Siachen Base Camp (India)

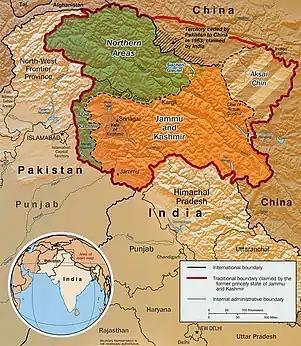
Indo-Pak mutually-agreed undisputed ""International Border"" (IB) in the black line, Indo-Pak ""Line of Control"" (LoC) in black dotted line in the north and west, Indo-Sino ""Line of Actual"" (LAC) in black dotted line in the east, Indo-Pak line across Siachen in north is ""Actual Ground Position Line"" (AGPL). The areas shown in green are the two Pakistani-controlled areas: Gilgit–Baltistan in the north and Azad Kashmir in the south. The area shown in orange is the Indian-controlled territories of Jammu and Kashmir, and Ladakh, and the diagonally-hatched area to the east is the Chinese-controlled area known as Aksai Chin. ""Territories ceded by Pakistan to China claimed by India"" in the north is Shaksgam (Trans-Karakoram Tract).

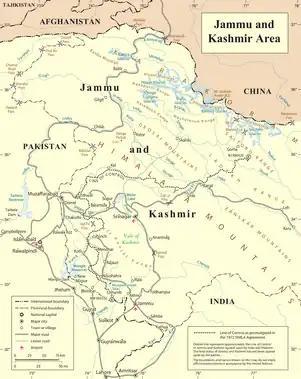
United Nations map of Siachen Glacier showing ""Point NJ980420"" (Point NJ9842) as the starting point of the ""Actual Ground Position Line"" (AGPL) and the Nubra River valley and Siachen Glacier held by India. The AGPL starts from NJ9842 and goes north near Gyong La, Chumik Kangri, Saltoro Kangri, Bilafond La, and Sia La to Indira Col West. Goma military camp, Masherbrum Range, Baltoro Glacier, Baltoro Glacier, Baltoro Muztagh and K2 to the west are held by Pakistan.

Siachen Base Camp, 12,000 feet above sea level at Partapur, is a base camp of 102 Infantry Brigade (Siachen brigade) of XIV Corps of Indian Army which protects 110 km long Actual Ground Position Line (AGPL) with at least 108 forward military outposts and artillery observation posts in the disputed region of Siachen Glacier in Ladakh Union Territory of India. It is approximately 6 hours drive north from the town of Leh via one of the highest vehicle-accessible passes in the world, Khardung La at 17,582 feet. Bana Top (20,500 ft) is the highest post in the region, which requires 80 km and 20 day trek for troops. "Pahalwan Post" (about 20,000 ft) and posts near Indira Col (about 19,000 ft) are other high posts. "Kumar Post" or "Kumar Base", named after the Colonel Narendra "Bull" Kumar, serves as the battalion head quarter located 60 km from the Siachen base towards Indira Col. The "Siachen Brigade" consists of five to eight battalions of Ladakh Scouts supported by artillery, air defence, engineer and other logistic units. Pakistan has not been able to scale the crest of the Saltoro Range occupied by India. The temperature goes down to minus 86 °C during winters with icy 300 kmph blizzards. The average temperature is between minus 25 °C during day and minus 55 °C during the night.